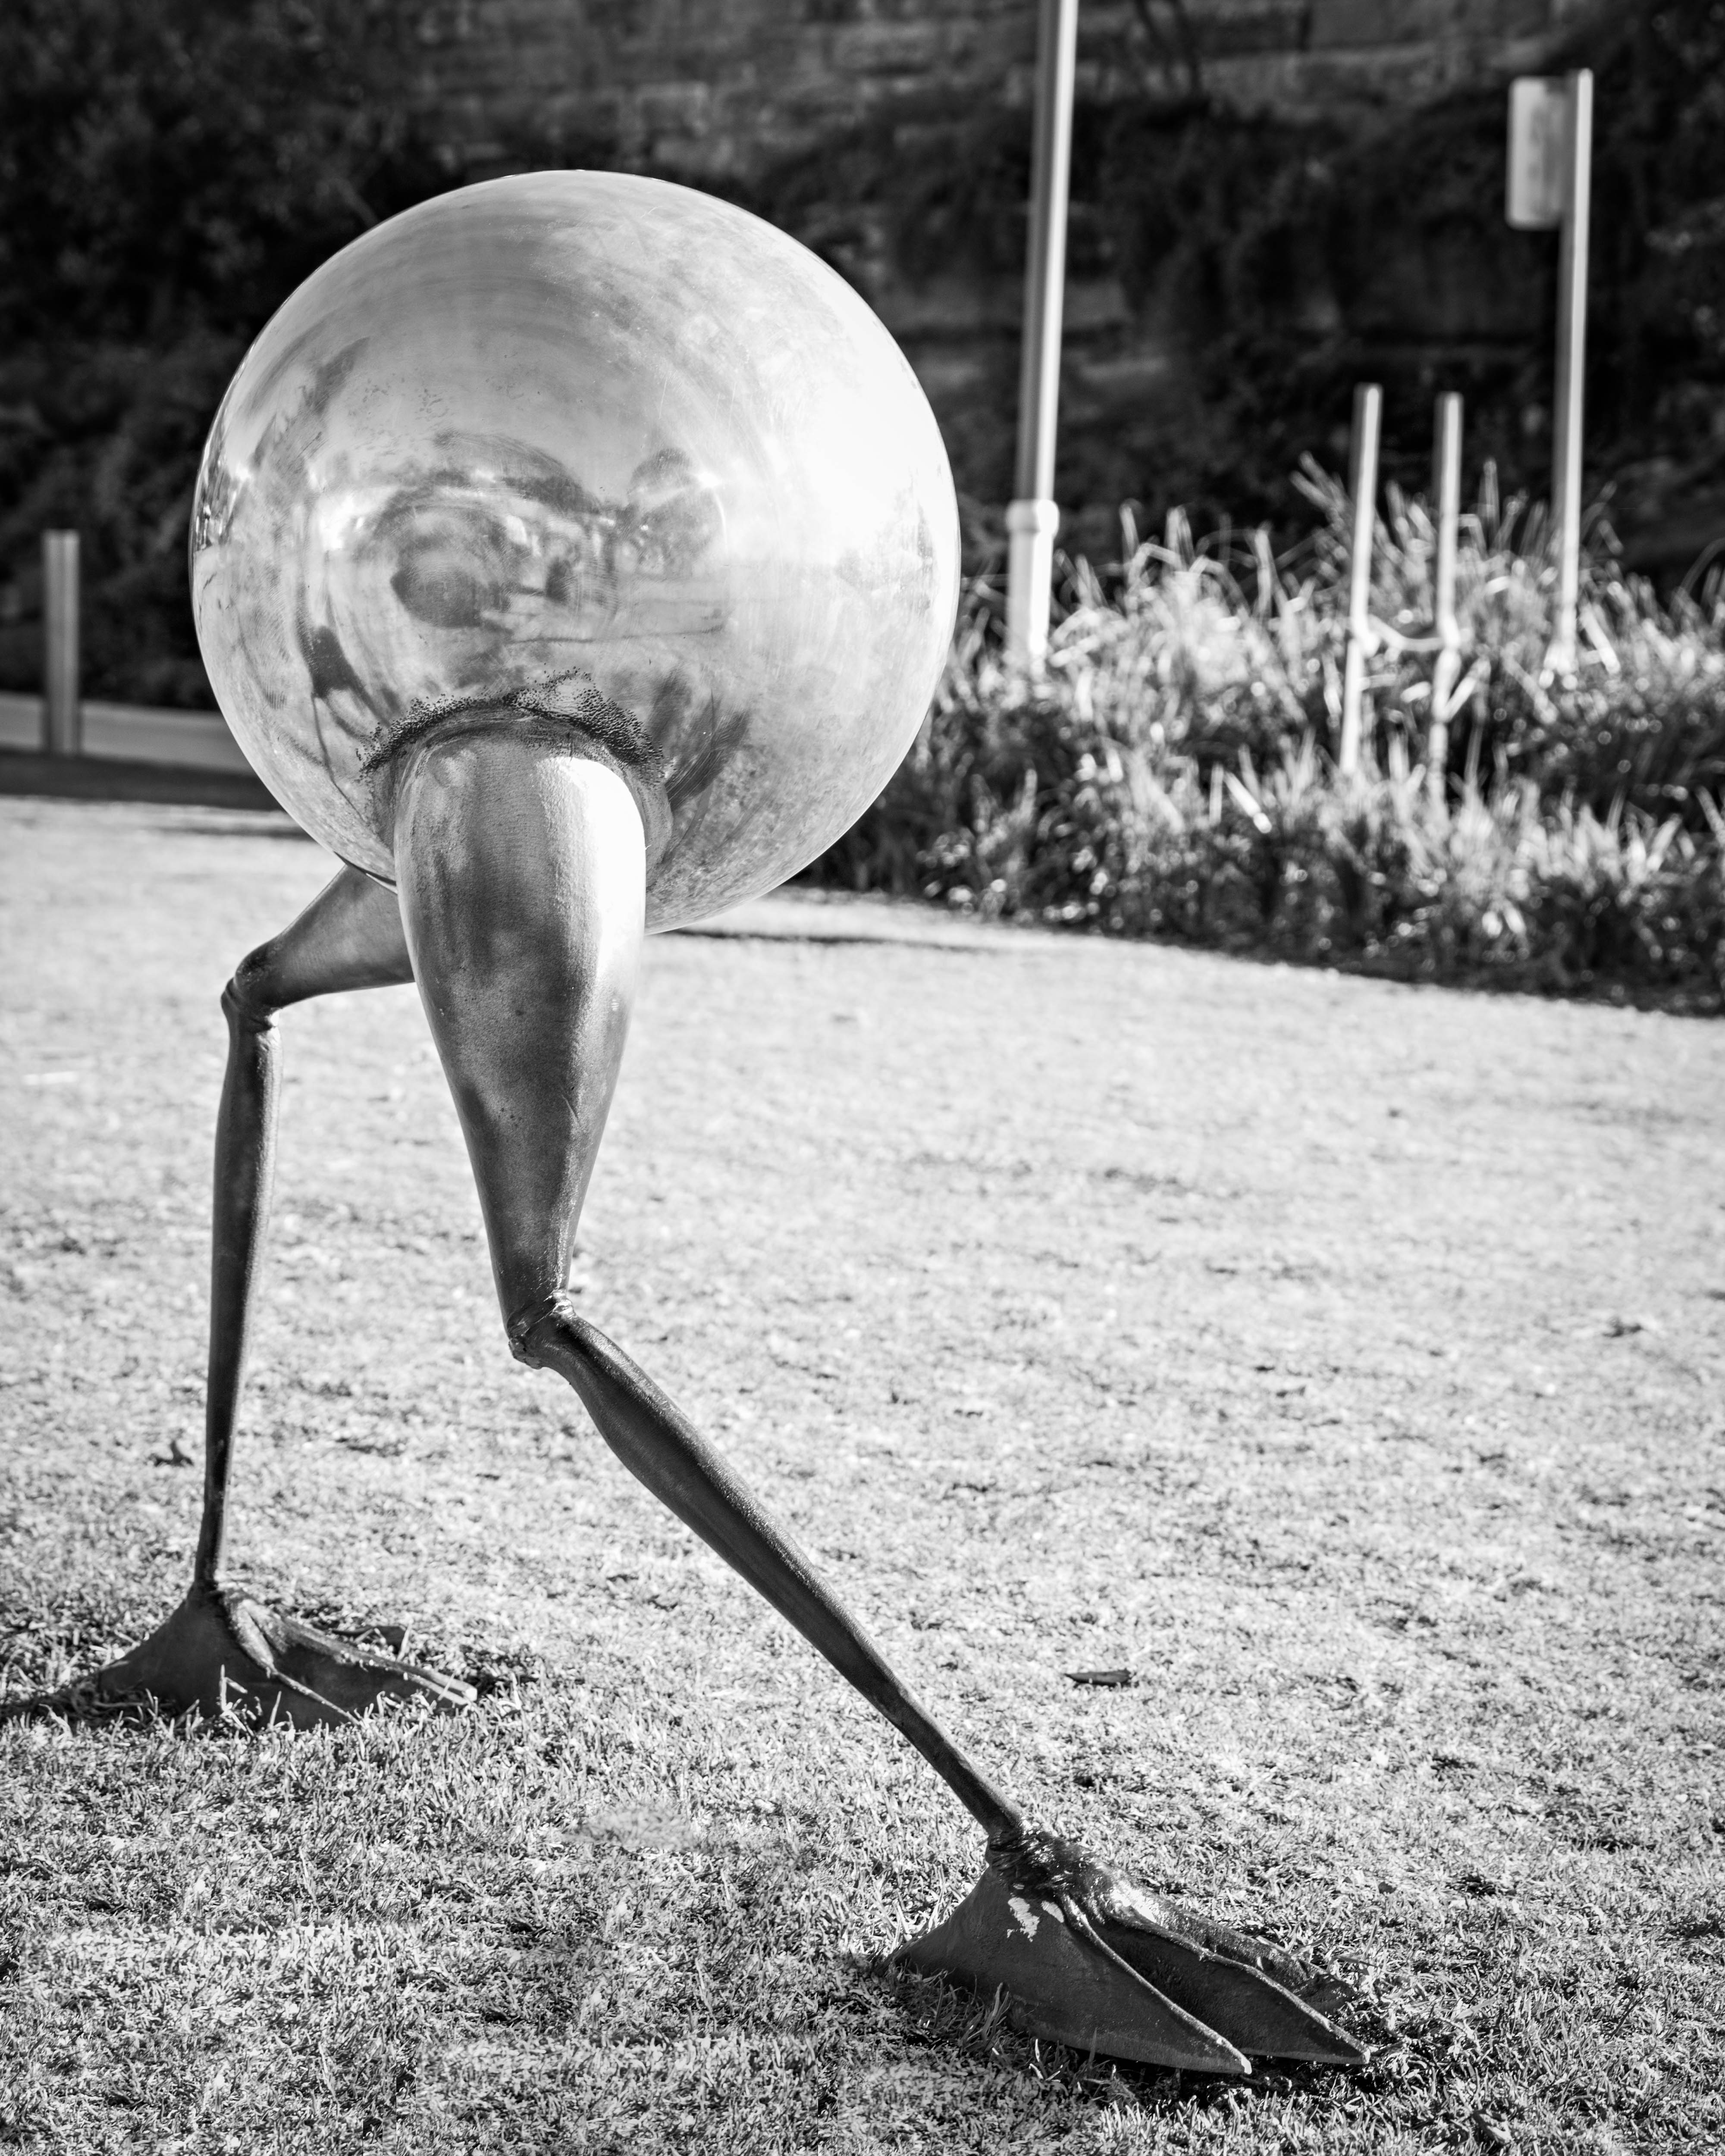
black and white, white, photography, sydney, nikon, black, monochrome, australia, sculpture, art, bondi, sculpturesbythesea, monochrome photography